Brasserie Georges

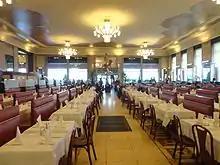
Dining room.

The brasserie was built in 1836 by Georges Hoffherr, from Alsace, and was opened the same year. The location of the brasserie, on a land reclaimed from the swamps of the confluence of the Saône and the Rhône, was chosen because it corresponded to the stage coaches on the axis Paris-Lyon-Saint-Étienne-Marseille. On 1 June 1857, Perrache station opened next to the Brasserie Georges. The construction of the Brasserie Georges was an architectural challenge: 710 m² ceiling are supported only by four 25-foot fir beams, brought from Chartreuse by oxen.